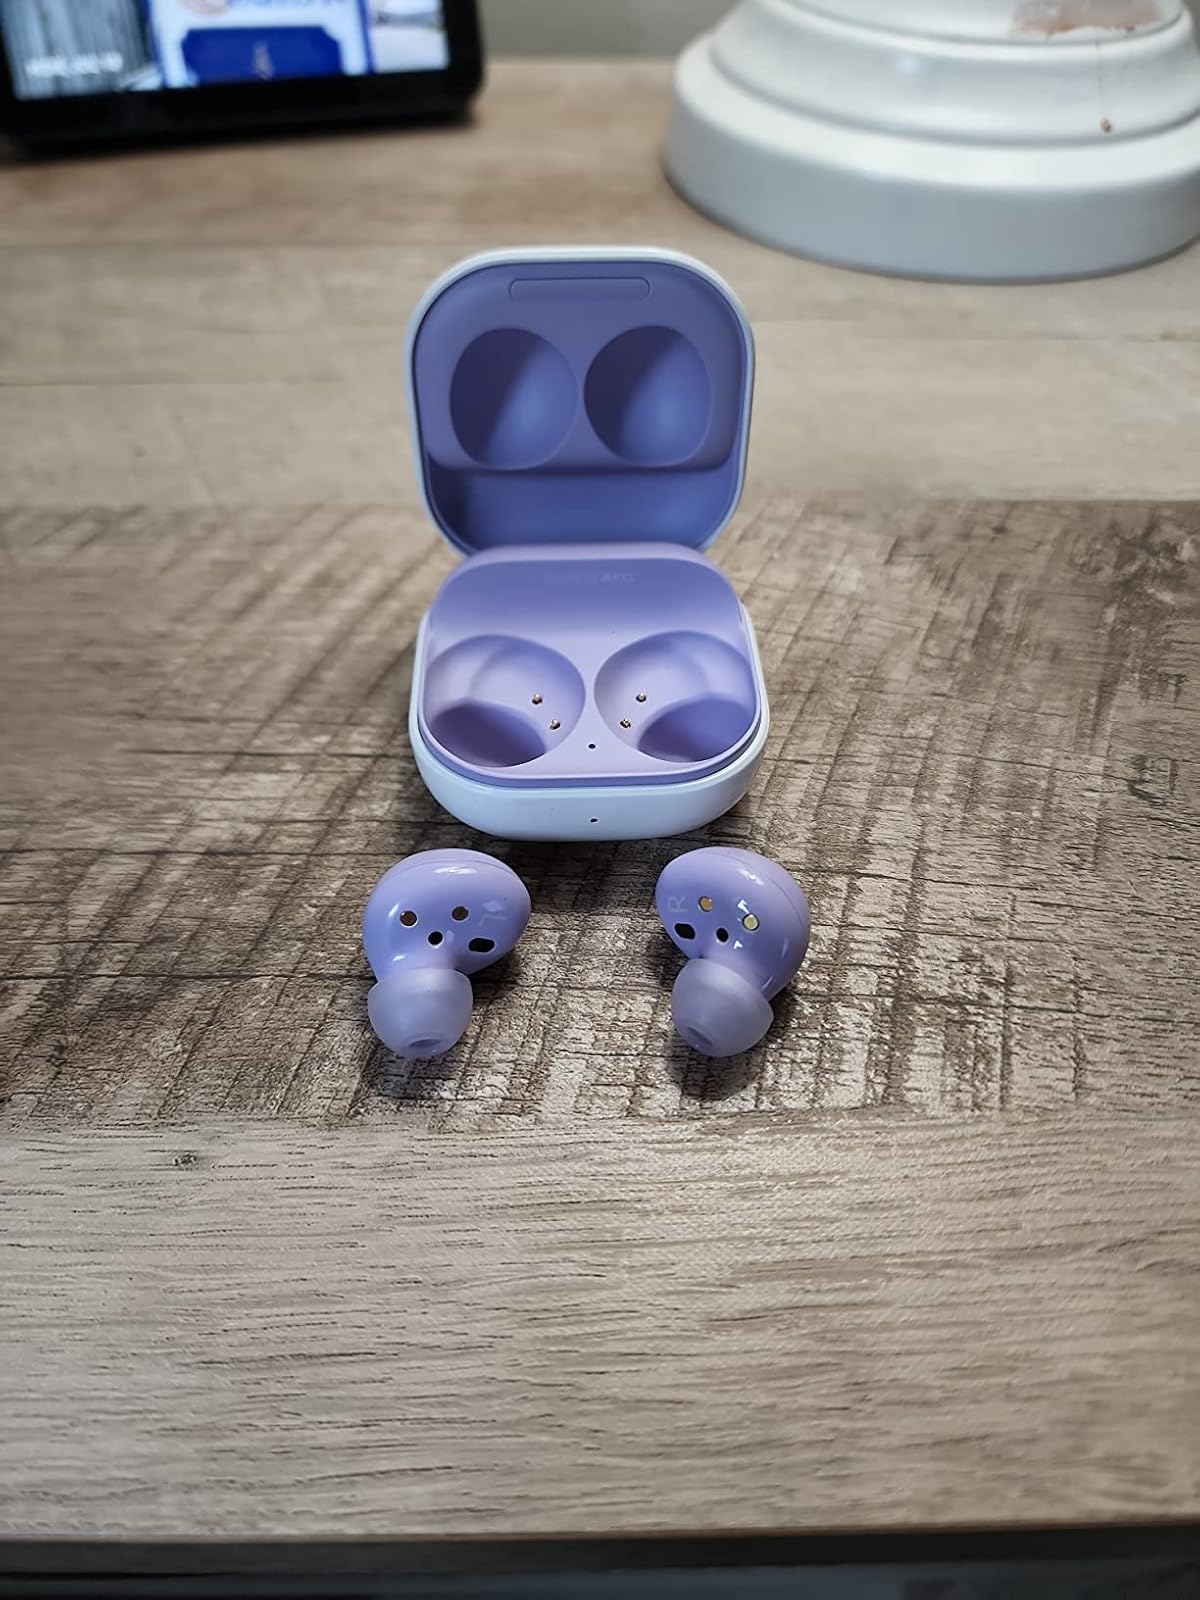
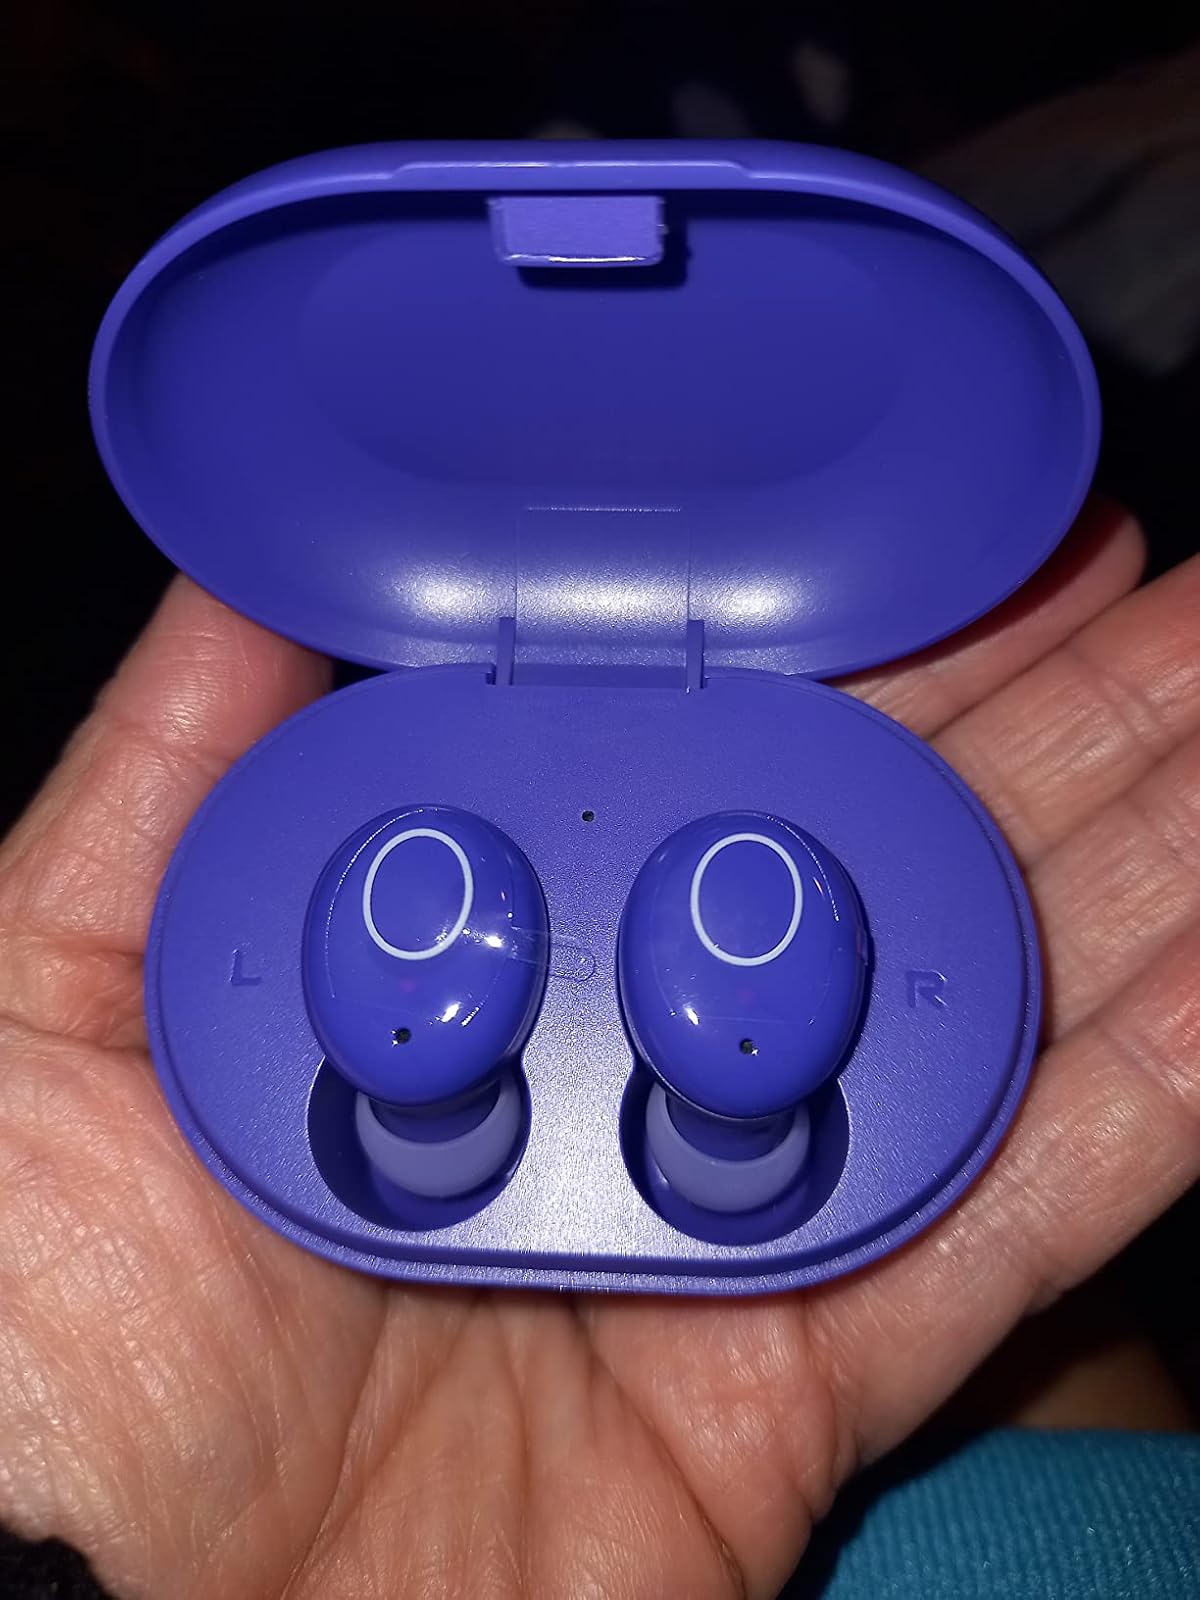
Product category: earbuds
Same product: no